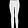
Label: Trouser